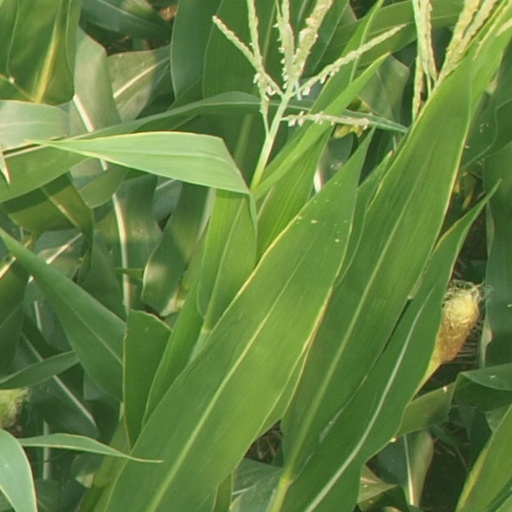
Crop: maize; corn